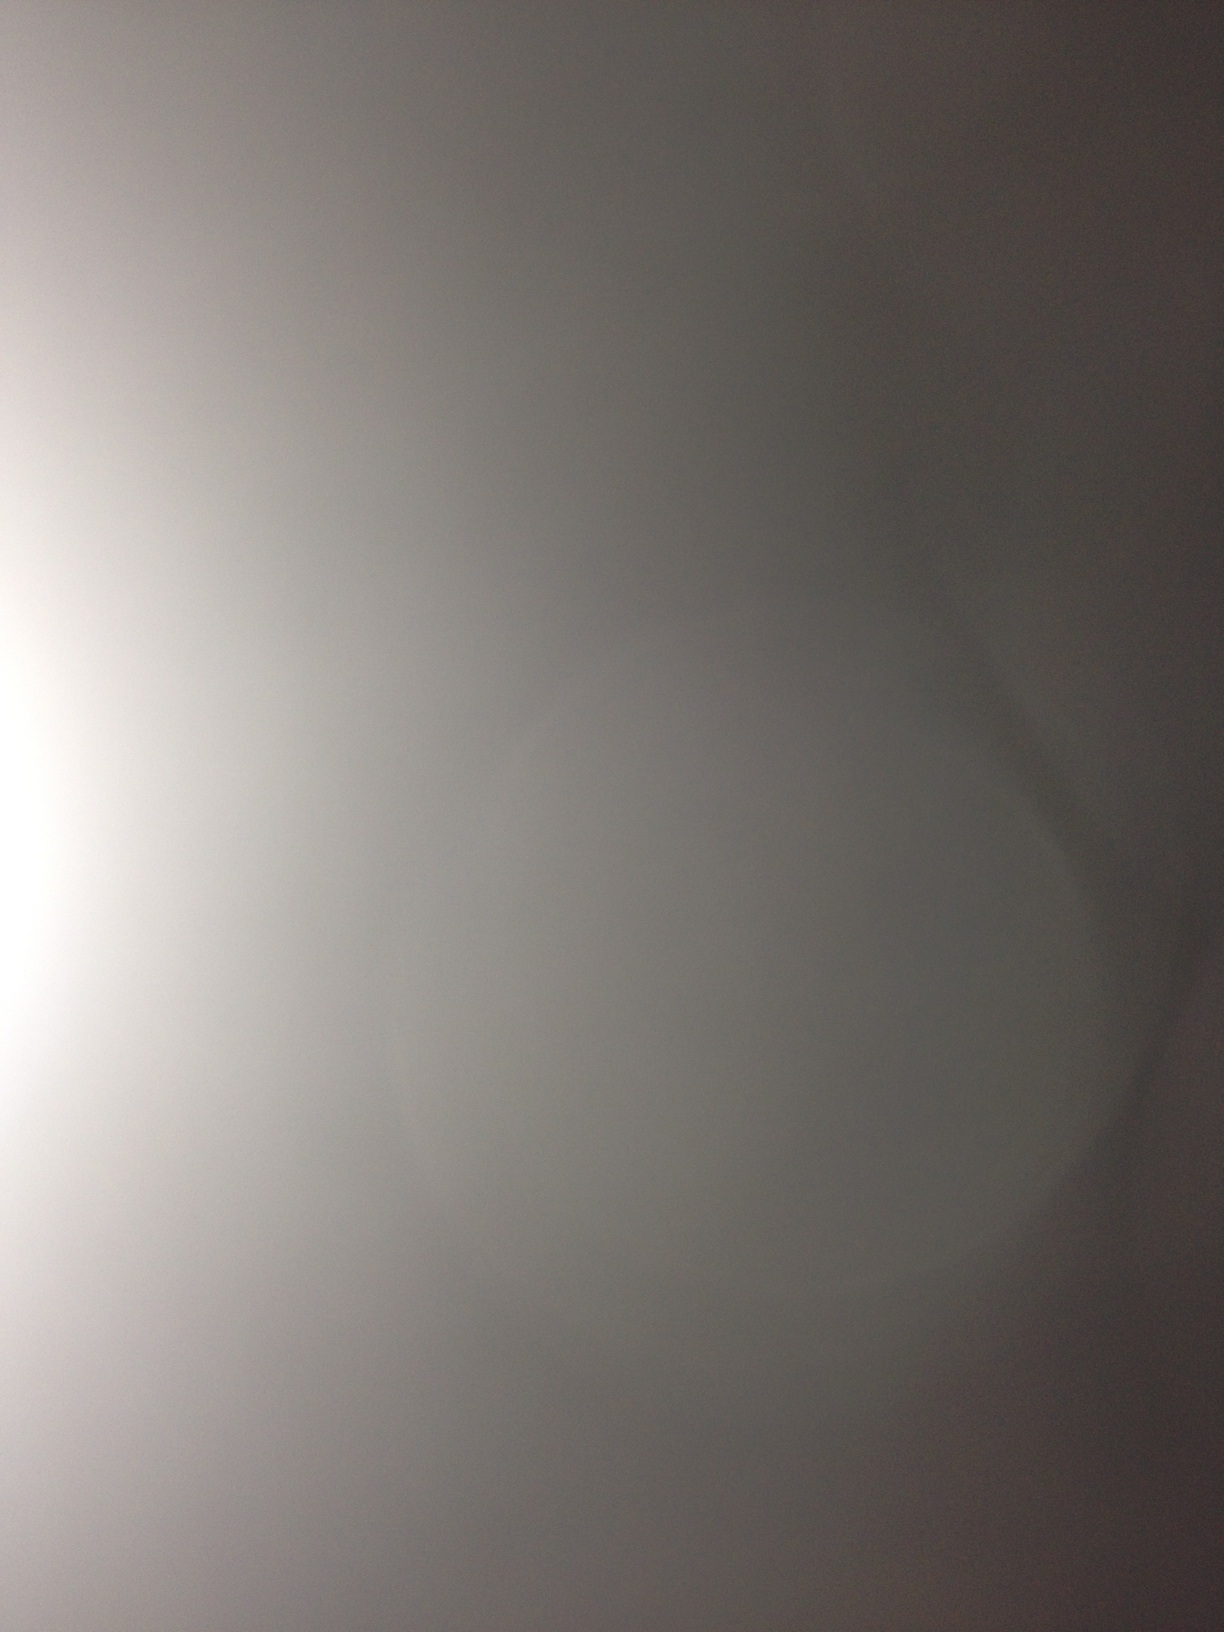Question: What is this can of soda?
Answer: unanswerable